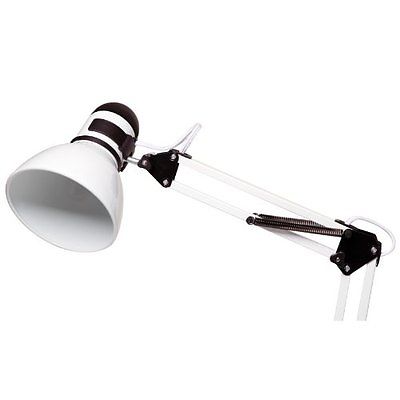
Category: lamp